M-93 (Michigan highway)

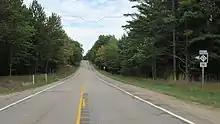
Northern terminus of M-93 in Hartwick Pines State Park

M-93 starts at the main gate of Camp Grayling. From there it runs north and east along Sharon Road parallel to the shore of Lake Margarethe through the edge of the base complex. The highway continues through forested terrain to a junction with M-72 west of the city of Grayling. M-93 turns east, running concurrently along M-72 into town. As the highway approaches downtown, the landscape becomes more urbanized after crossing the Au Sable River. In Grayling, M-93 turns north along the former route of US 27, which is now BL I-75. M-72 turns south with BL I-75 along James Street, ending the M-72/M-93 concurrency.